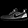
Label: Sneaker